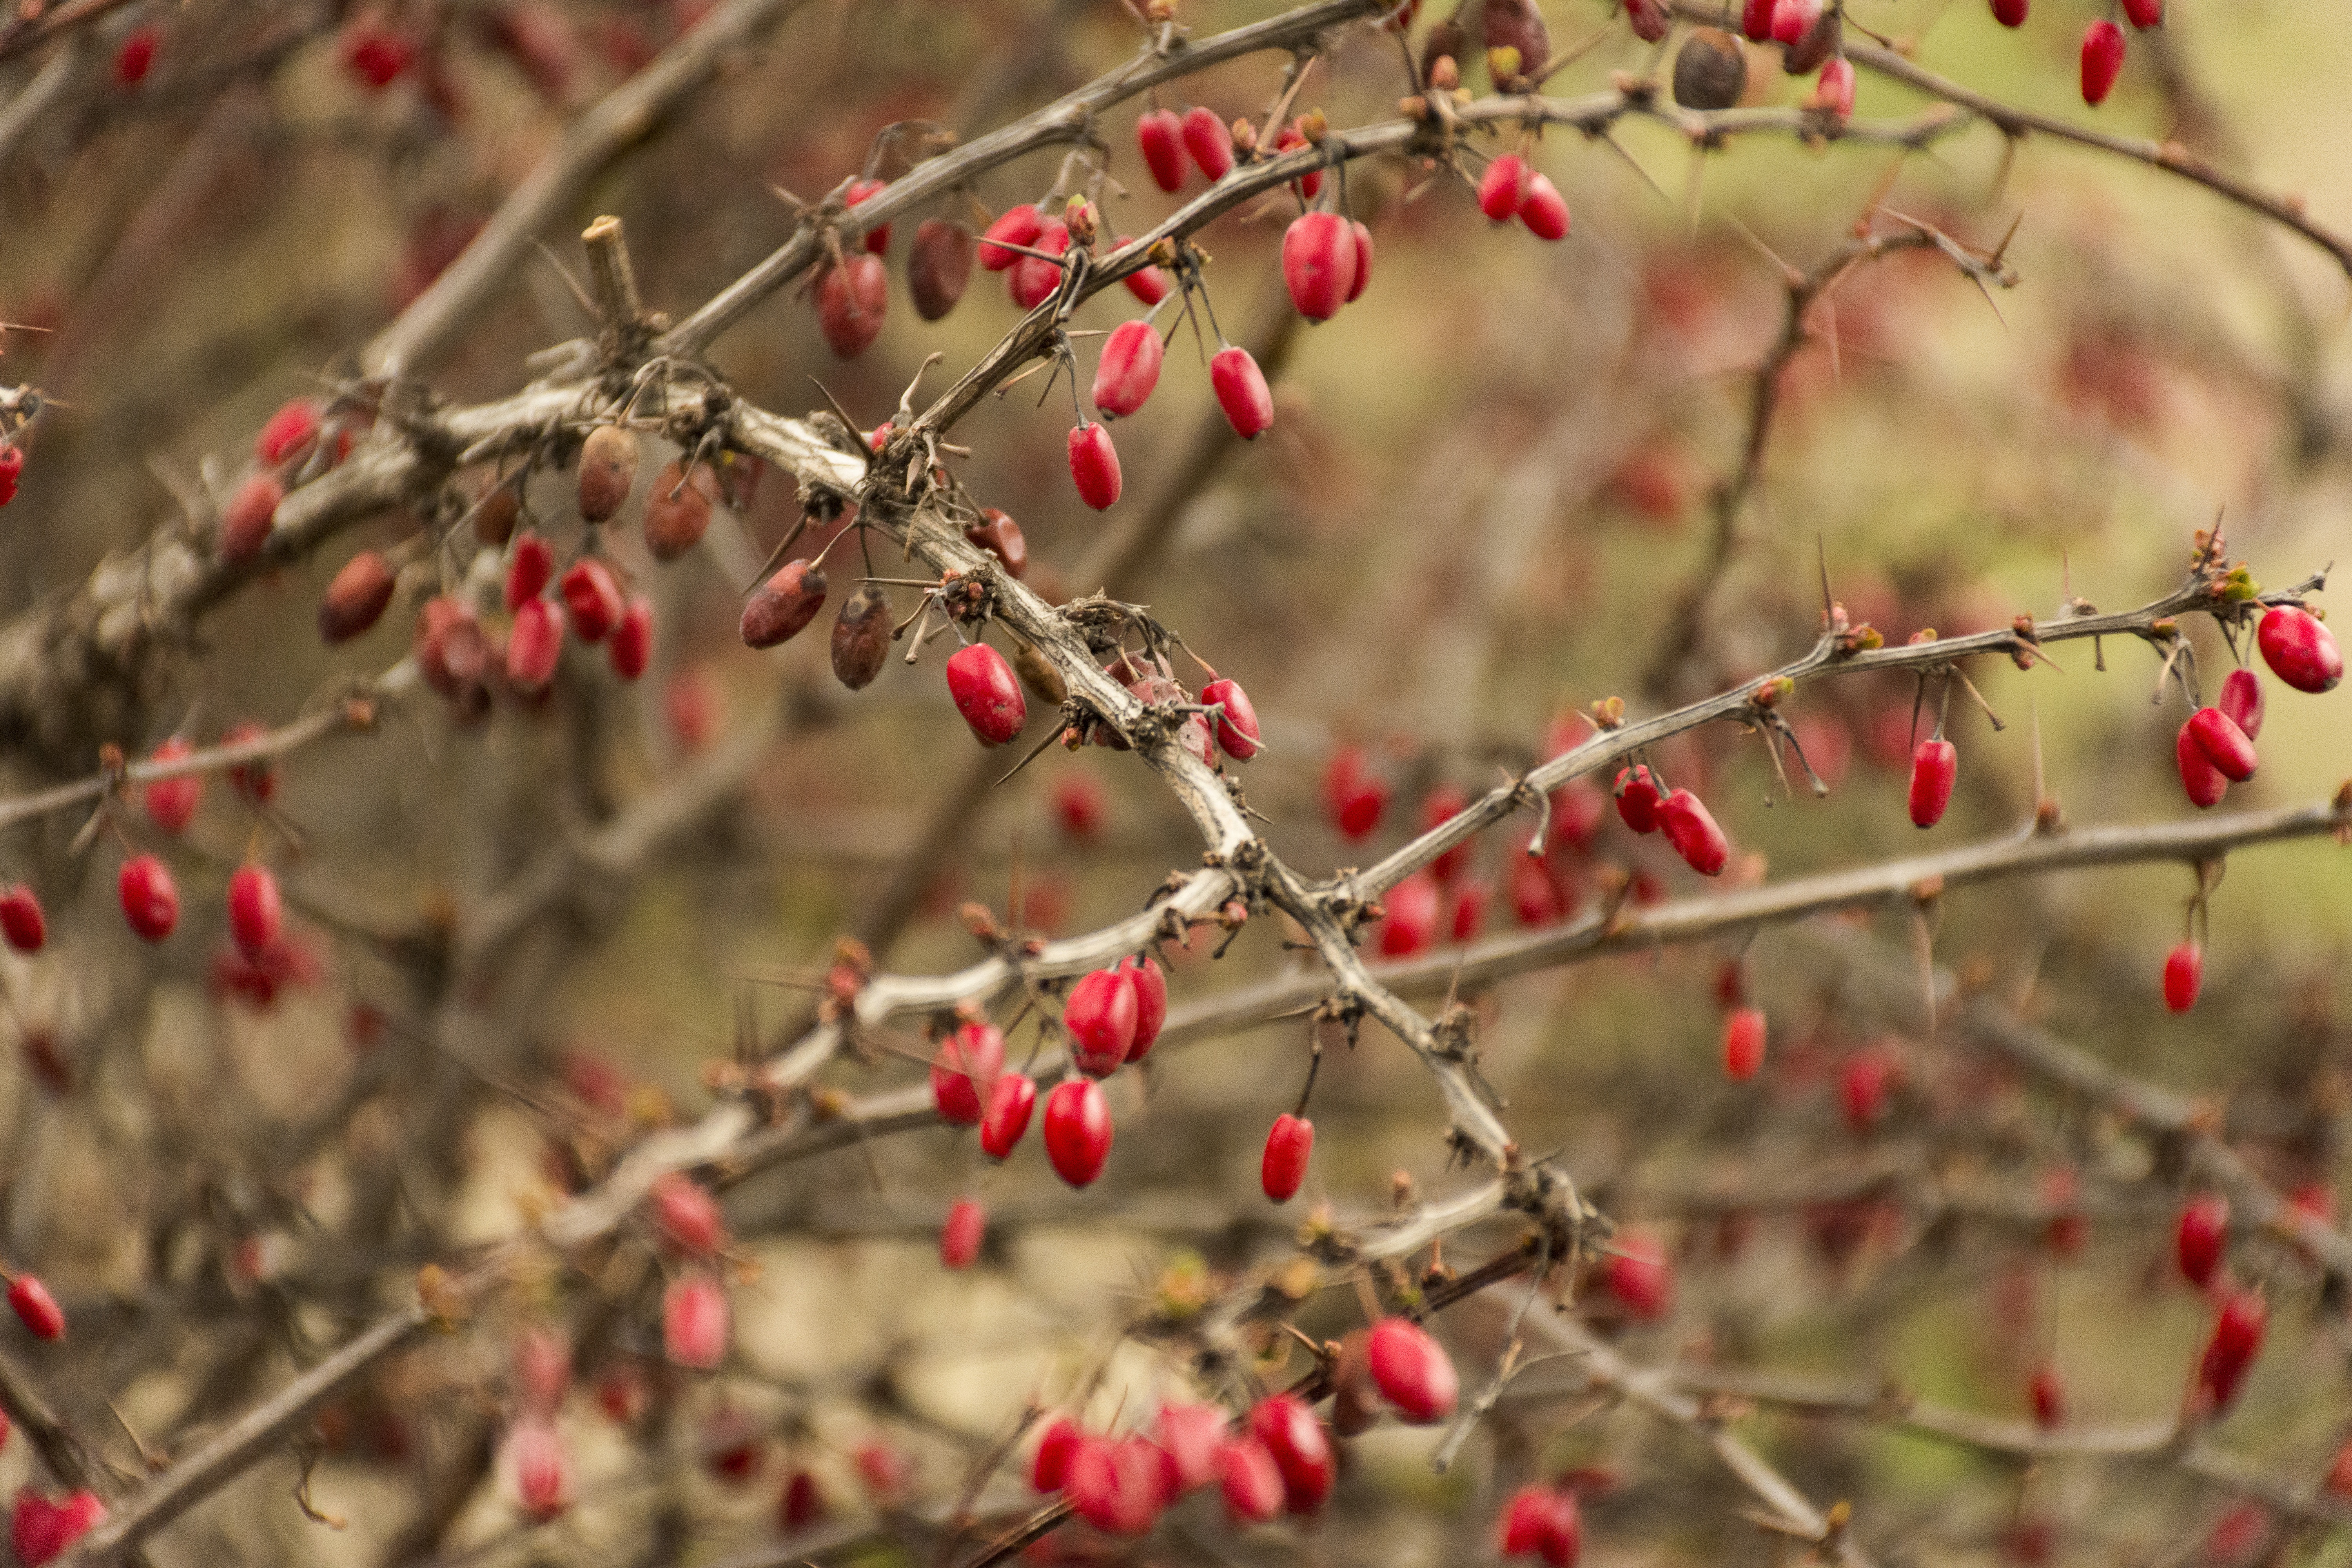
tree, nature, branch, blossom, plant, fruit, berry, leaf, flower, bush, food, spring, red, produce, autumn, botany, flora, health, season, plants, twig, shrub, fruits, rowan, hip, rose hip, macro photography, flowering plant, red fruits, the growing, woody plant, land plant, thorns spines and prickles